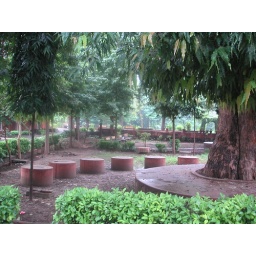
Typical sitting cum conference arrangement beneath NEEM tree